Fleuron (typography)

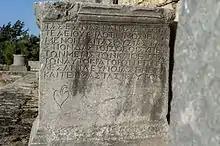
Τypographic ornament in ancient city of Kamiros on Rhodes, Greece

A fleuron, also known as printers' flower, is a typographic element, or glyph, used either as a punctuation mark or as an ornament for typographic compositions. Fleurons are stylized forms of flowers or leaves; the term derives from the ('flower'). Robert Bringhurst in "The Elements of Typographic Style" calls the forms "horticultural dingbats". A commonly encountered fleuron is the , the "floral heart" or "" (ivy leaf), also known as an "aldus leaf" after Italian Renaissance printer Aldus Manutius.